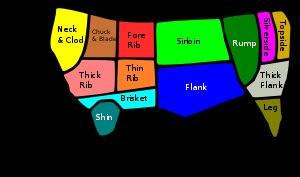
Les découpes de bœuf sont des types de découpe de viande à laquelle le bovin est soumis au cours du processus d'abattage.